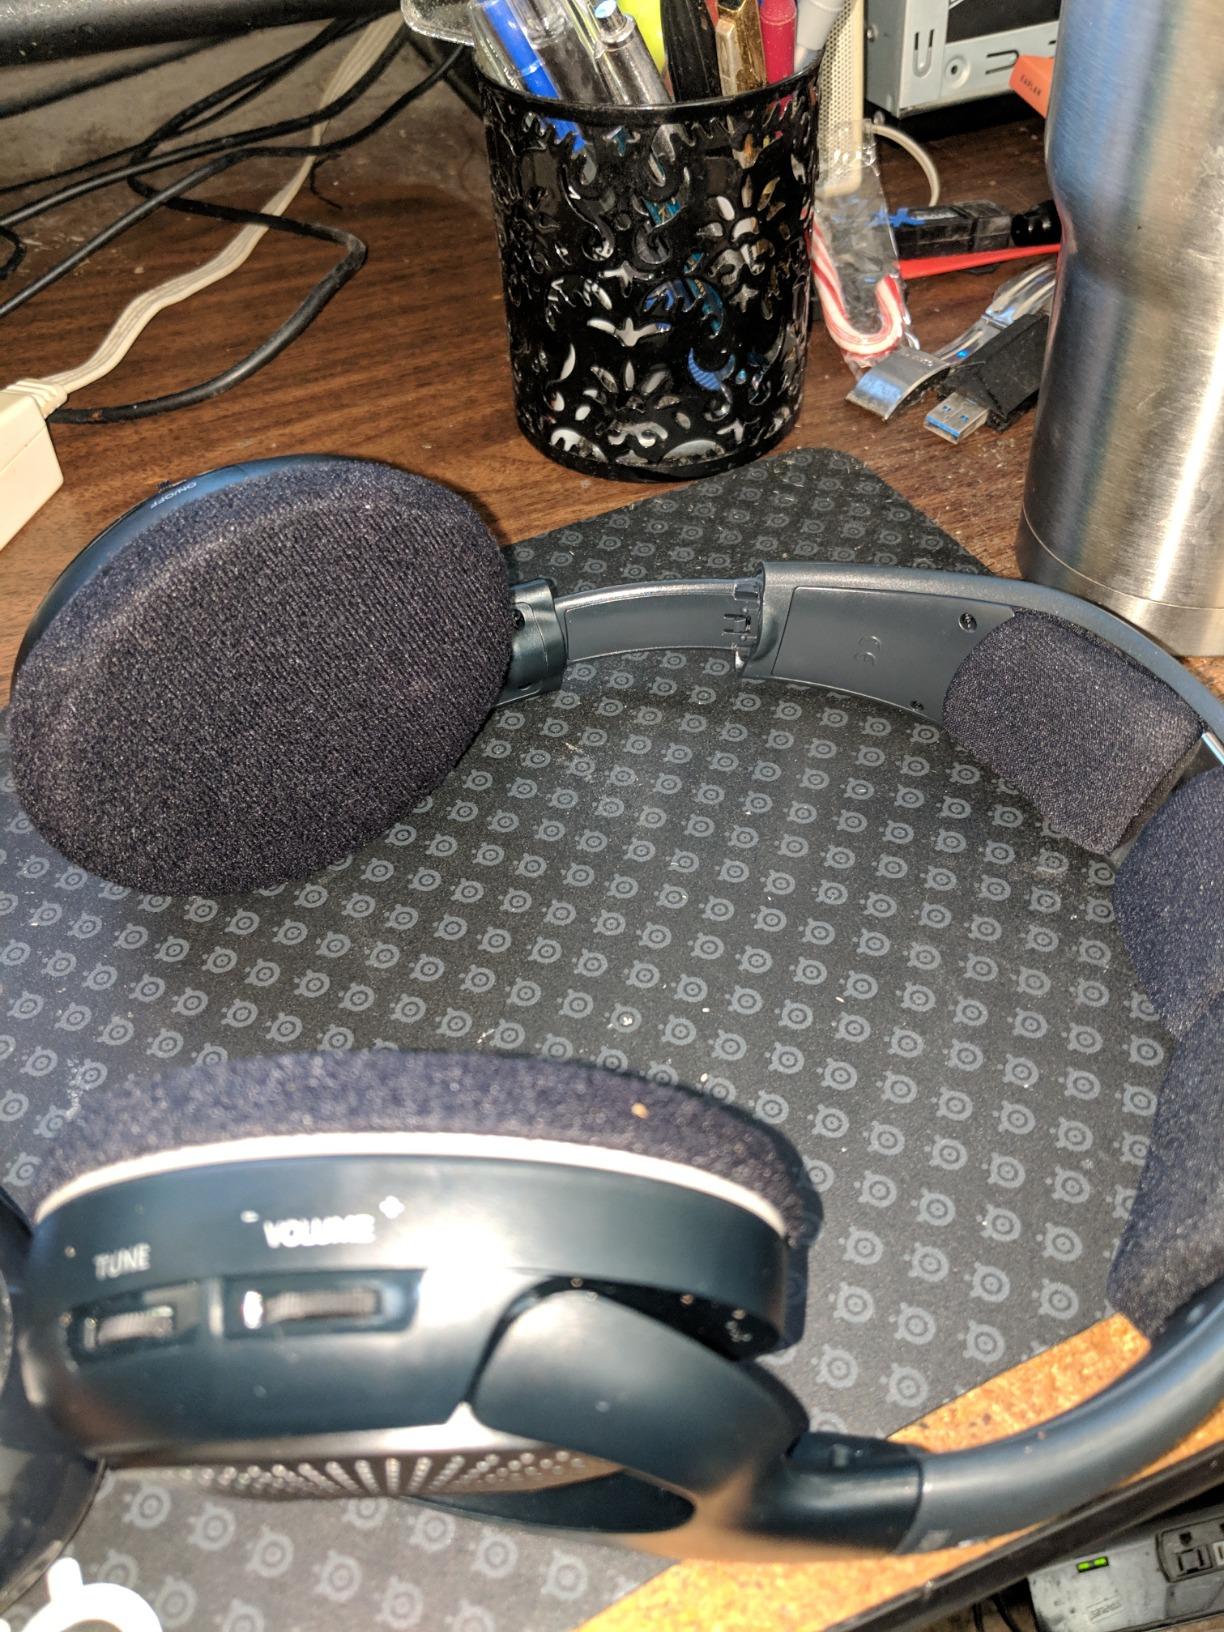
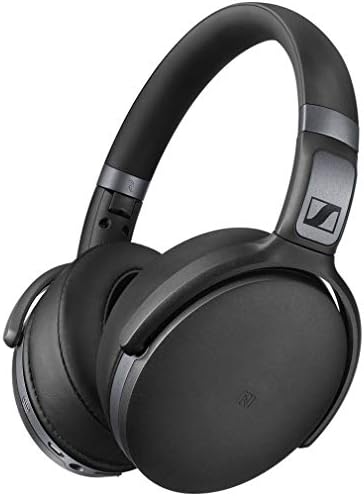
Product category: headphones
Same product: no